Battle of Basra (2003)

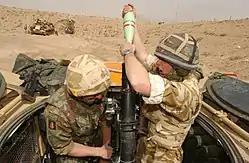
British soldiers engage Iraqi Army positions with their 81mm Mortars south of Basra, 26 March 2003.

On 24 March 2003, 847 Naval Air Squadron provided transport and attack capabilities to ground forces while deployed to Camp Viking, Kuwait. The unit used Westland Gazelles and Westland Lynx AH.7's for reconnaissance and transport/offensive respectively. After 11 days the unit destroyed 43 targets around Southern Basra with no losses.